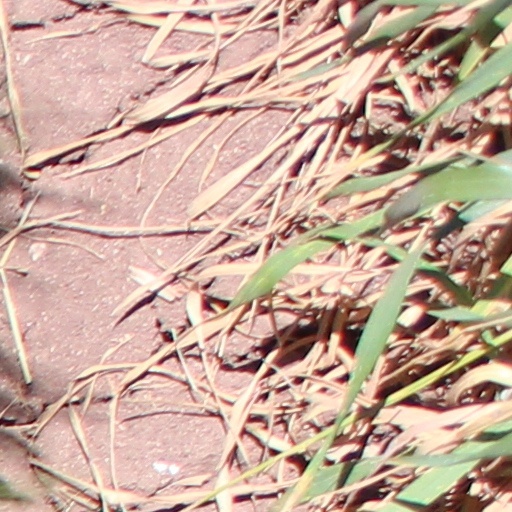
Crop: wheat